KZD-85

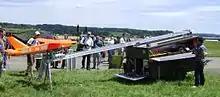
KZD-85 and catapult vehicle on display at Dübendorf Air Base

KZD-85 is a UAV system that was designed by Farner AG Grenchen. The aerospace enterprise RUAG Aviation is now responsible for it. KZD-85 stands for the German words “Klein Ziel Drohne” (small target drone).